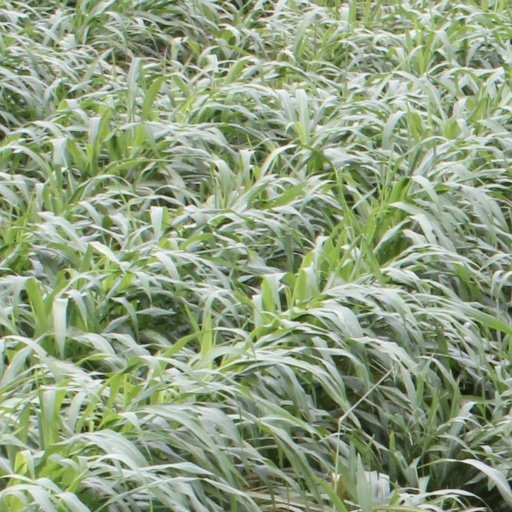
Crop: sorghum